Benelli (motorcycles)

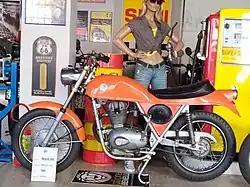
Benelli Mojave

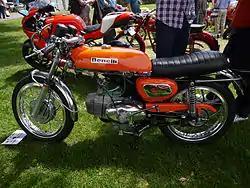
Benelli 250 Sport Special MKIII 1971

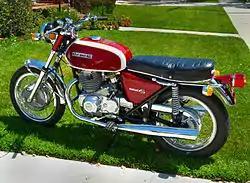
Benelli Tornado 650 S 1972

At the end of the conflict, much of the factory was destroyed, the equipment dispersed or damaged and it took three or four years to restart the business in a situation of precariousness and misery. To replenish the scarce financial resources, the Benelli acquired a thousand motorcycles abandoned by the belligerent armies on the battlefields to refurbish them for civil use.